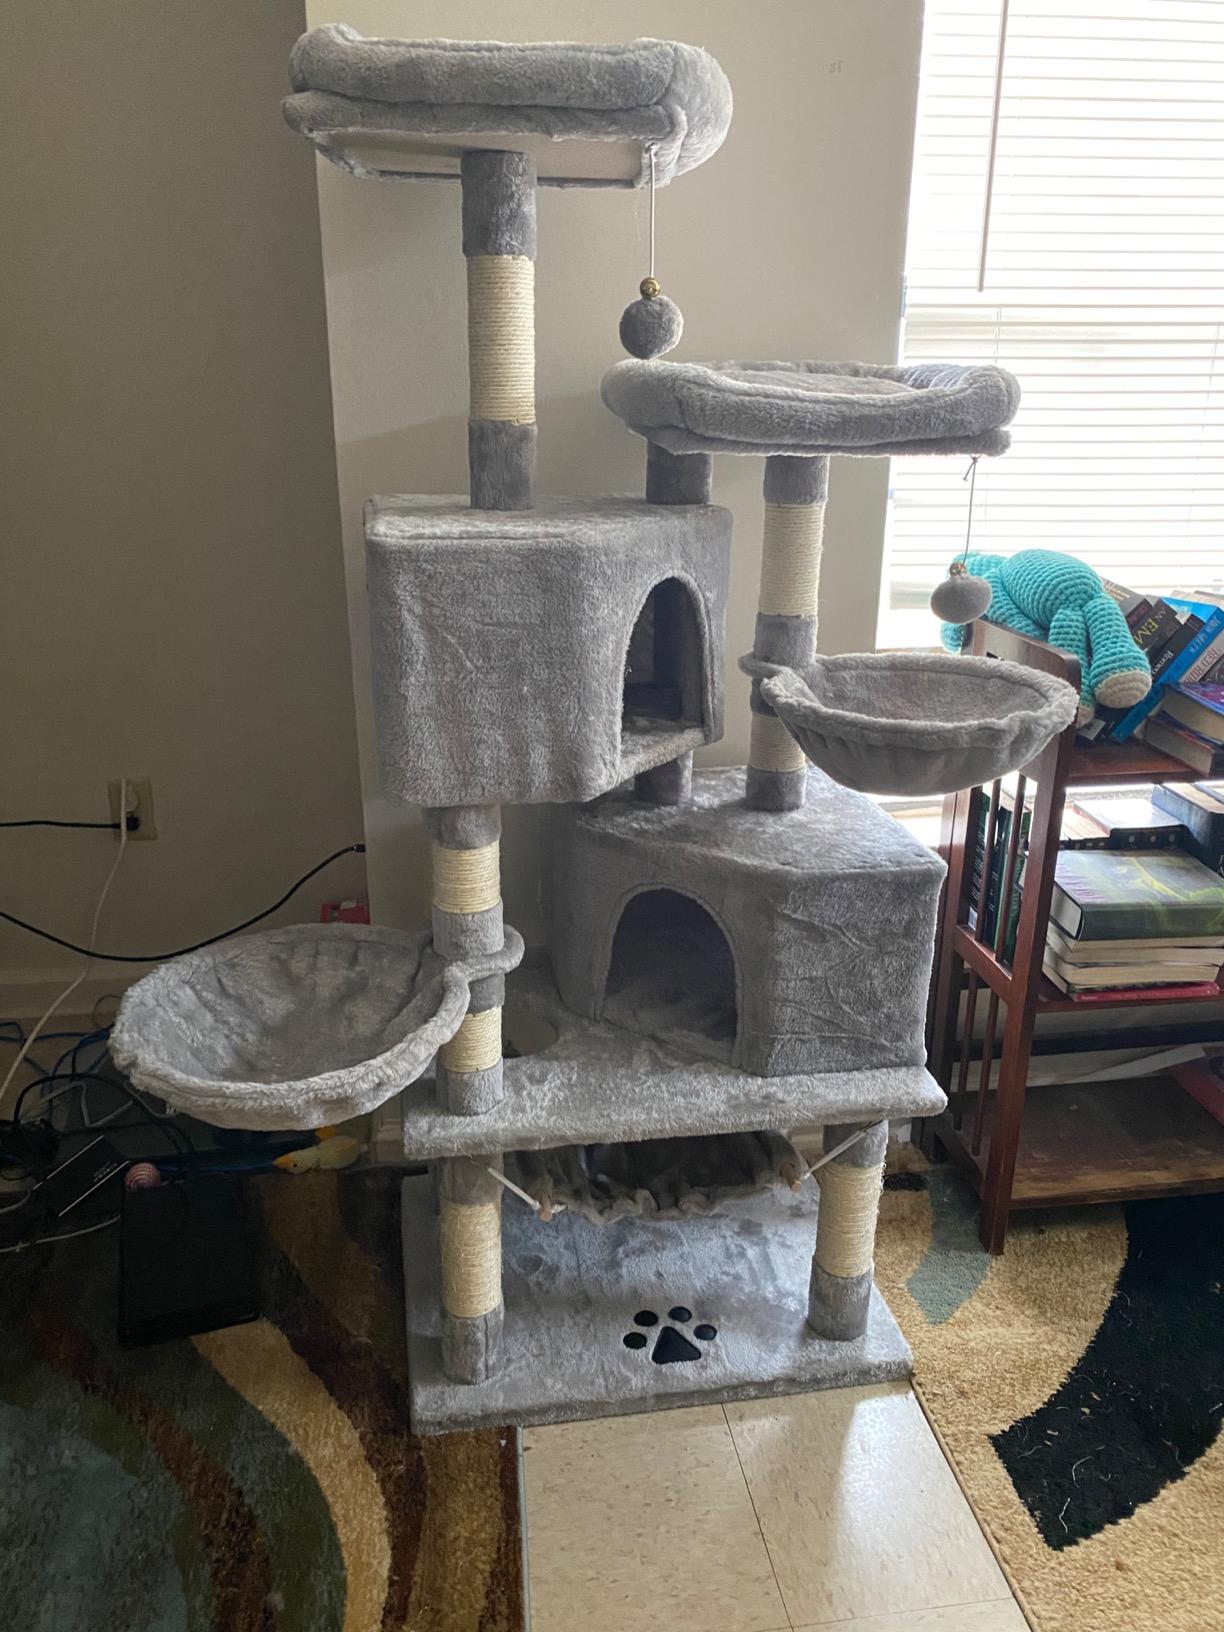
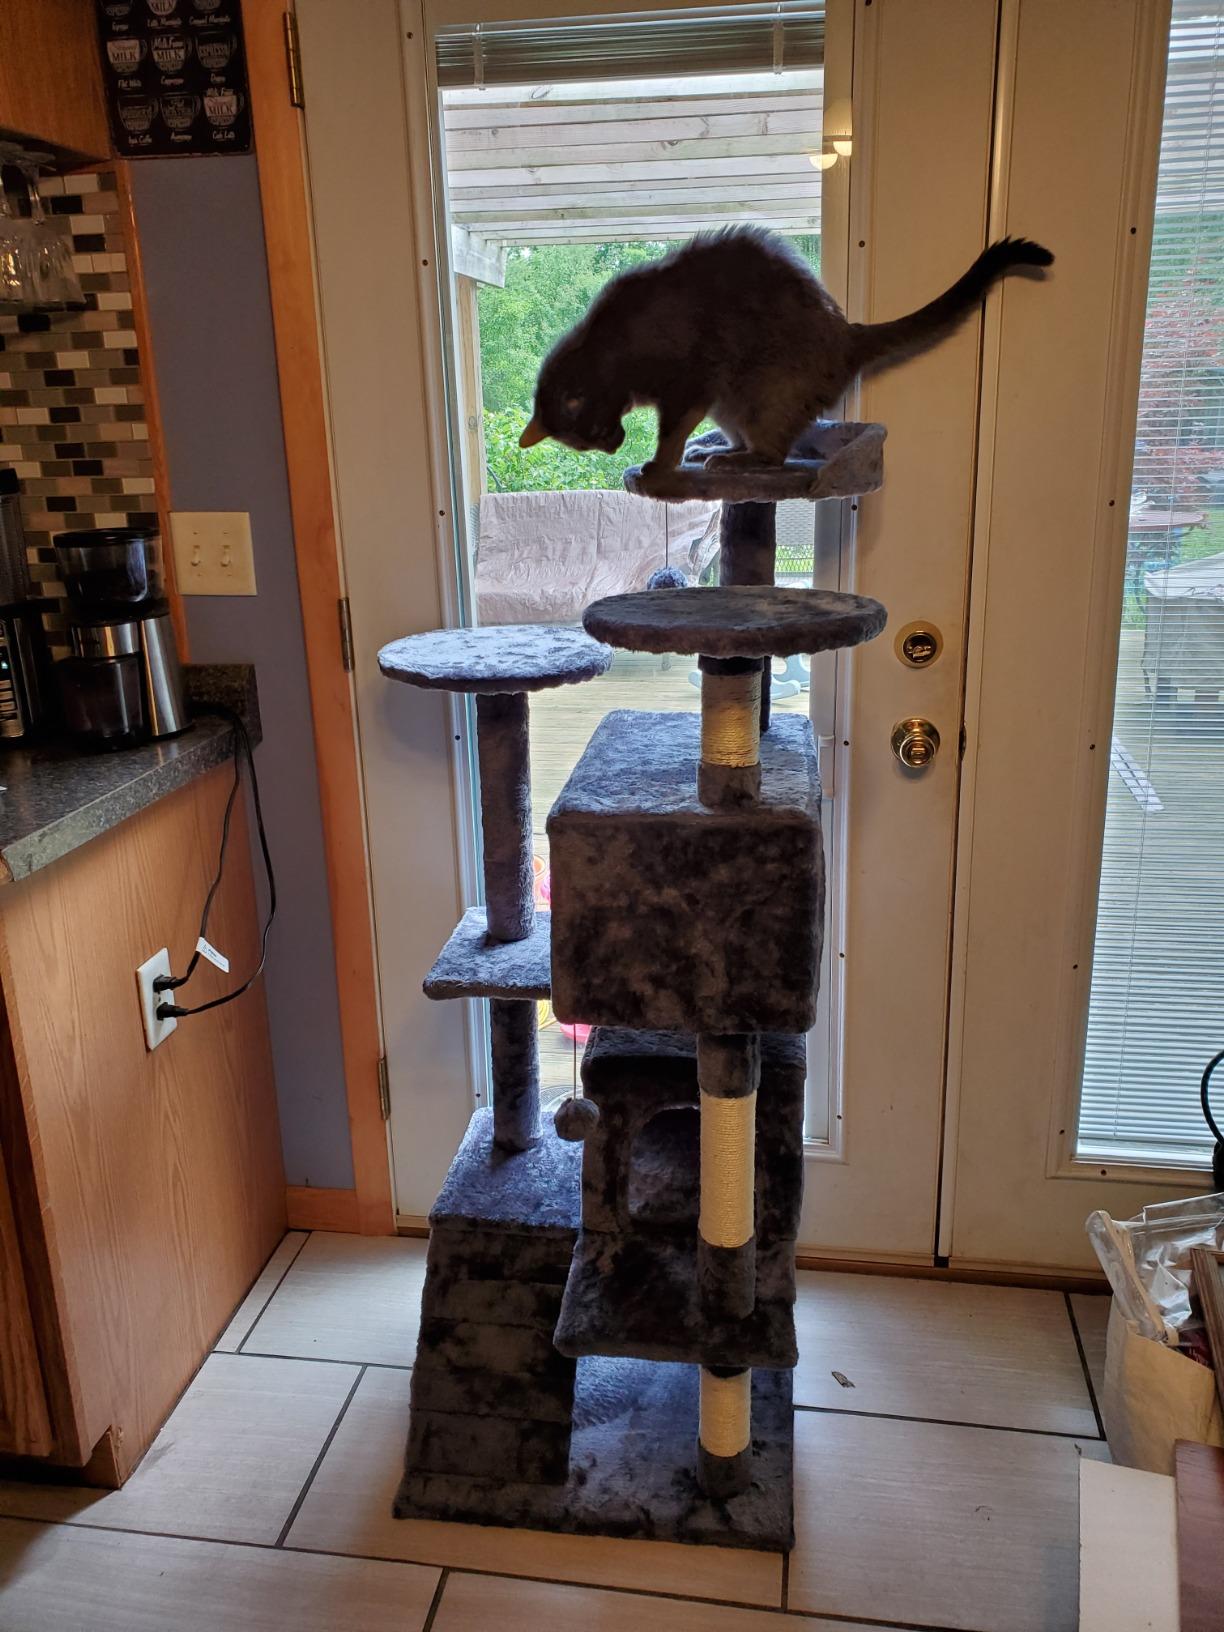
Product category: items_cat tree
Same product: no